Linda Line

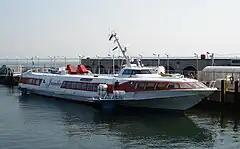
Jaanika at Tallinn in 2006

In 2008, Linda Line planned to purchase a trimaran-type vessel for the Tallinn–Helsinki route, intended to replace hydrofoil Jaanika. The trimaran would have been safer and slightly larger than Merilin. The launch was initially planned for April 2009, but this was soon postponed to June 26, and the purchase was ultimately not completed for unknown reasons. Linda Line started the 2009 season with two catamarans, Merilin and the newly acquired Karolin.